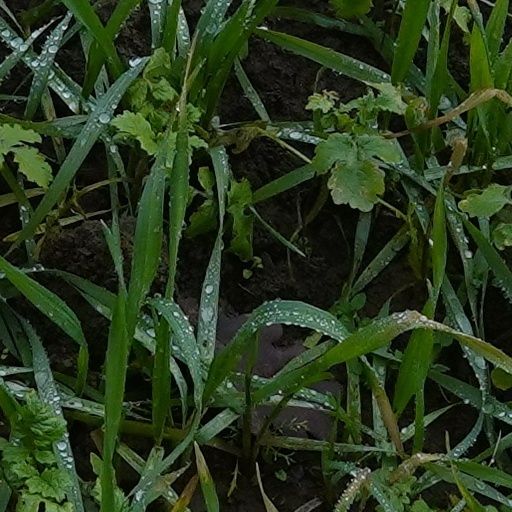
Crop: wheat